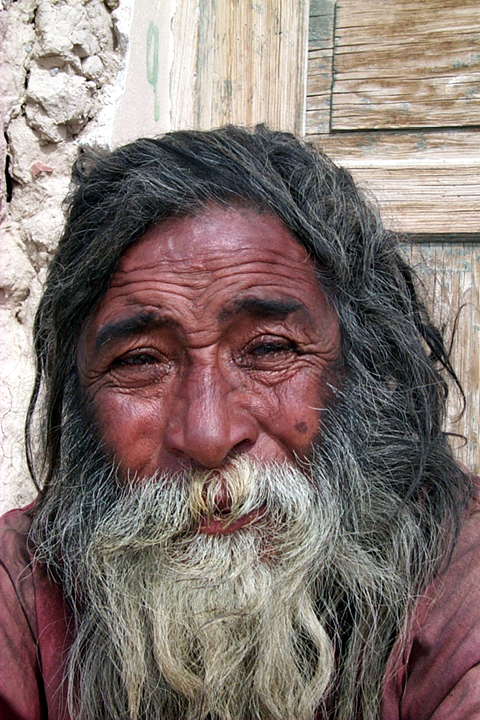
Label: Colored